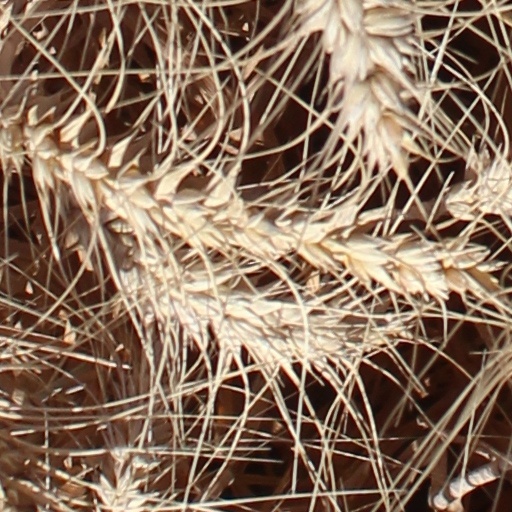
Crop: wheat